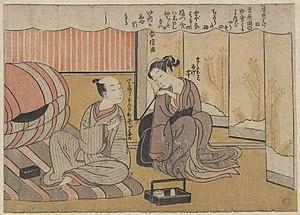
Les byōbu sont des paravents japonais faits de plusieurs volets articulés, en général par paire. Ils portent habituellement une ou plusieurs peintures et, quoique rarement, un texte en dialogue avec la peinture, mais plus généralement la signature et/ou le sceau de l'artiste. Le cadre, le chant et le dos sont recouverts de tissus à motifs décoratifs.